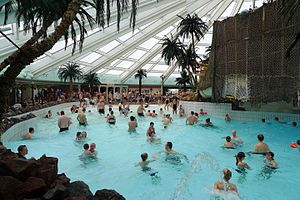
Lalandia Rødby
Lalandia Rødby i 2009.
Lalandia Rødby eller blot Lalandia er et dansk feriecenter, der ligger i Rødby på Lolland. Lalandia Rødby åbnede i 1988, og det er en del af Lalandia A/S, som siden 2004 har været ejet 100 % af Parken Sport & Entertainment. I 2009 åbnede Lalandia Billund. Navnet Lalandia er det latinske navn for Lolland.